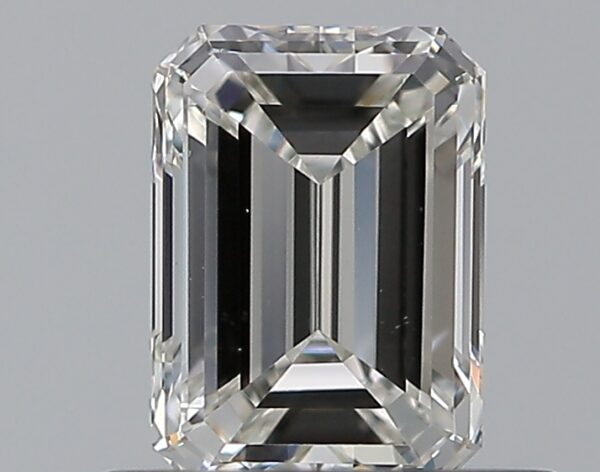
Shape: emerald
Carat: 0.5
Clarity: VS2
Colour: G
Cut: EX
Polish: VG
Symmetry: VG
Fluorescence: N
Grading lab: GIA
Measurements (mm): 5.44 x 3.87 x 2.53